Climate change in the Philippines

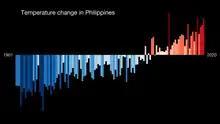
Visualisation of temperature change in the Philippines between 1901 and 2020

Climate change is having serious impacts in the Philippines such as increased frequency and severity of natural disasters, sea level rise, extreme rainfall, resource shortages, and environmental degradation. All of these impacts together have greatly affected the Philippines' agriculture, water, infrastructure, human health, and coastal ecosystems and they are projected to continue having devastating damages to the economy and society of the Philippines.